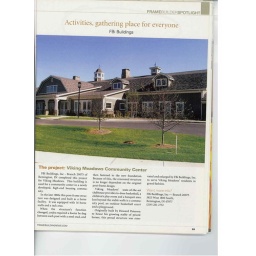
Windows to be trimmed in same style as this building. Making each window simulate a barn door.